Time clock

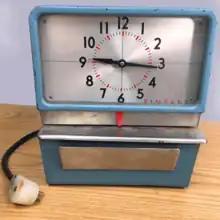
Simplex Time Recorder Co. time clock Model No. KCF14L4

In the late 20th century, time clocks started to move away from the mechanical machines to computer-based, electronic time and attendance systems. The employee registers with the system by swiping a magnetic stripe card, scanning a barcode, bringing an RFID (radio-frequency identification) tag close to a reader, entering a number or using a biometric reader. These systems are much more advanced than the mechanical time clock: various reports can be generated, including on compliance with the European Working Time Directive, and a Bradford factor report. Employees can also use the system to request holidays, enter absence requests and view their worked hours. User interfaces can be personalized and offer robust self-service capabilities.